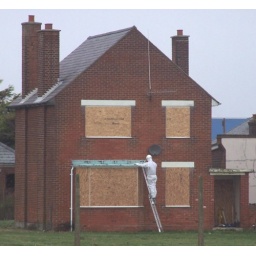
A random shot while out walking along the seafront, I presume there was asbestos in the window frames